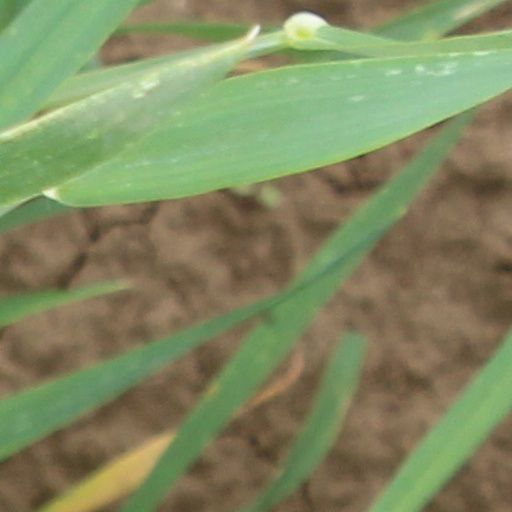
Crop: wheat